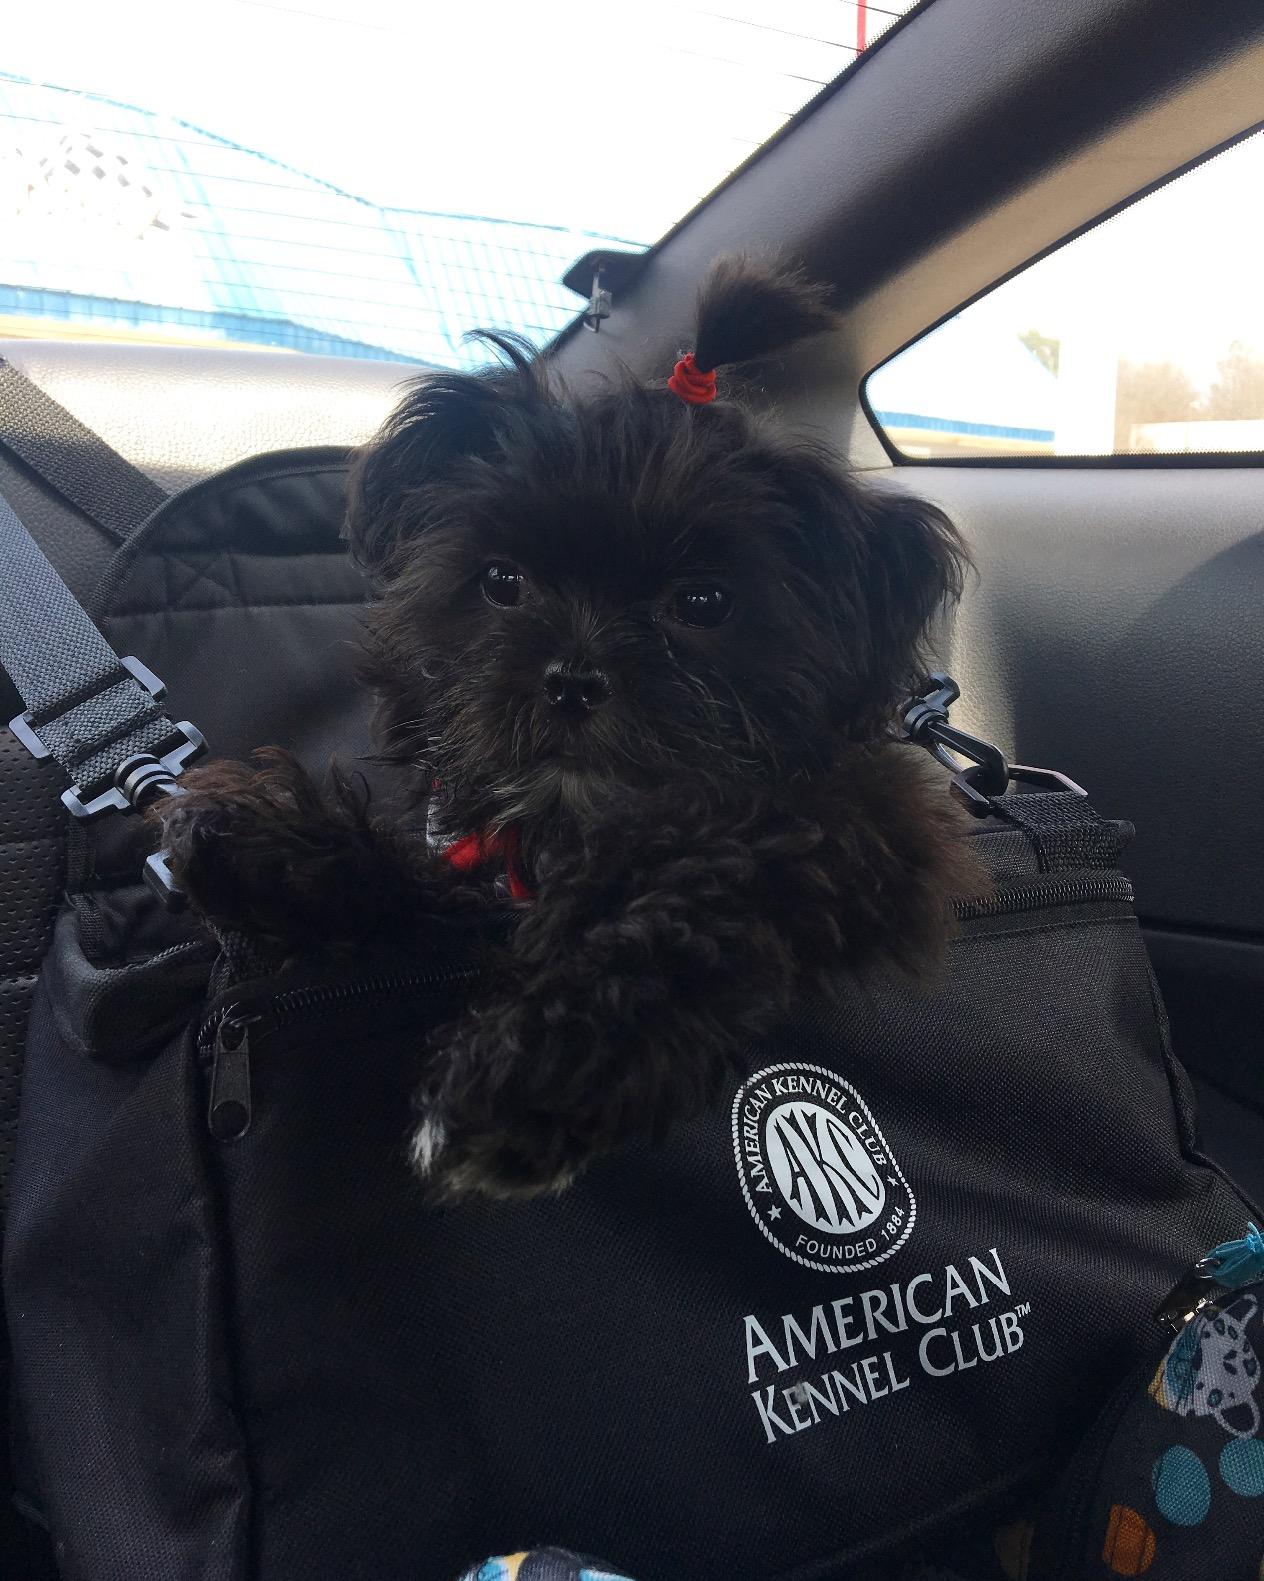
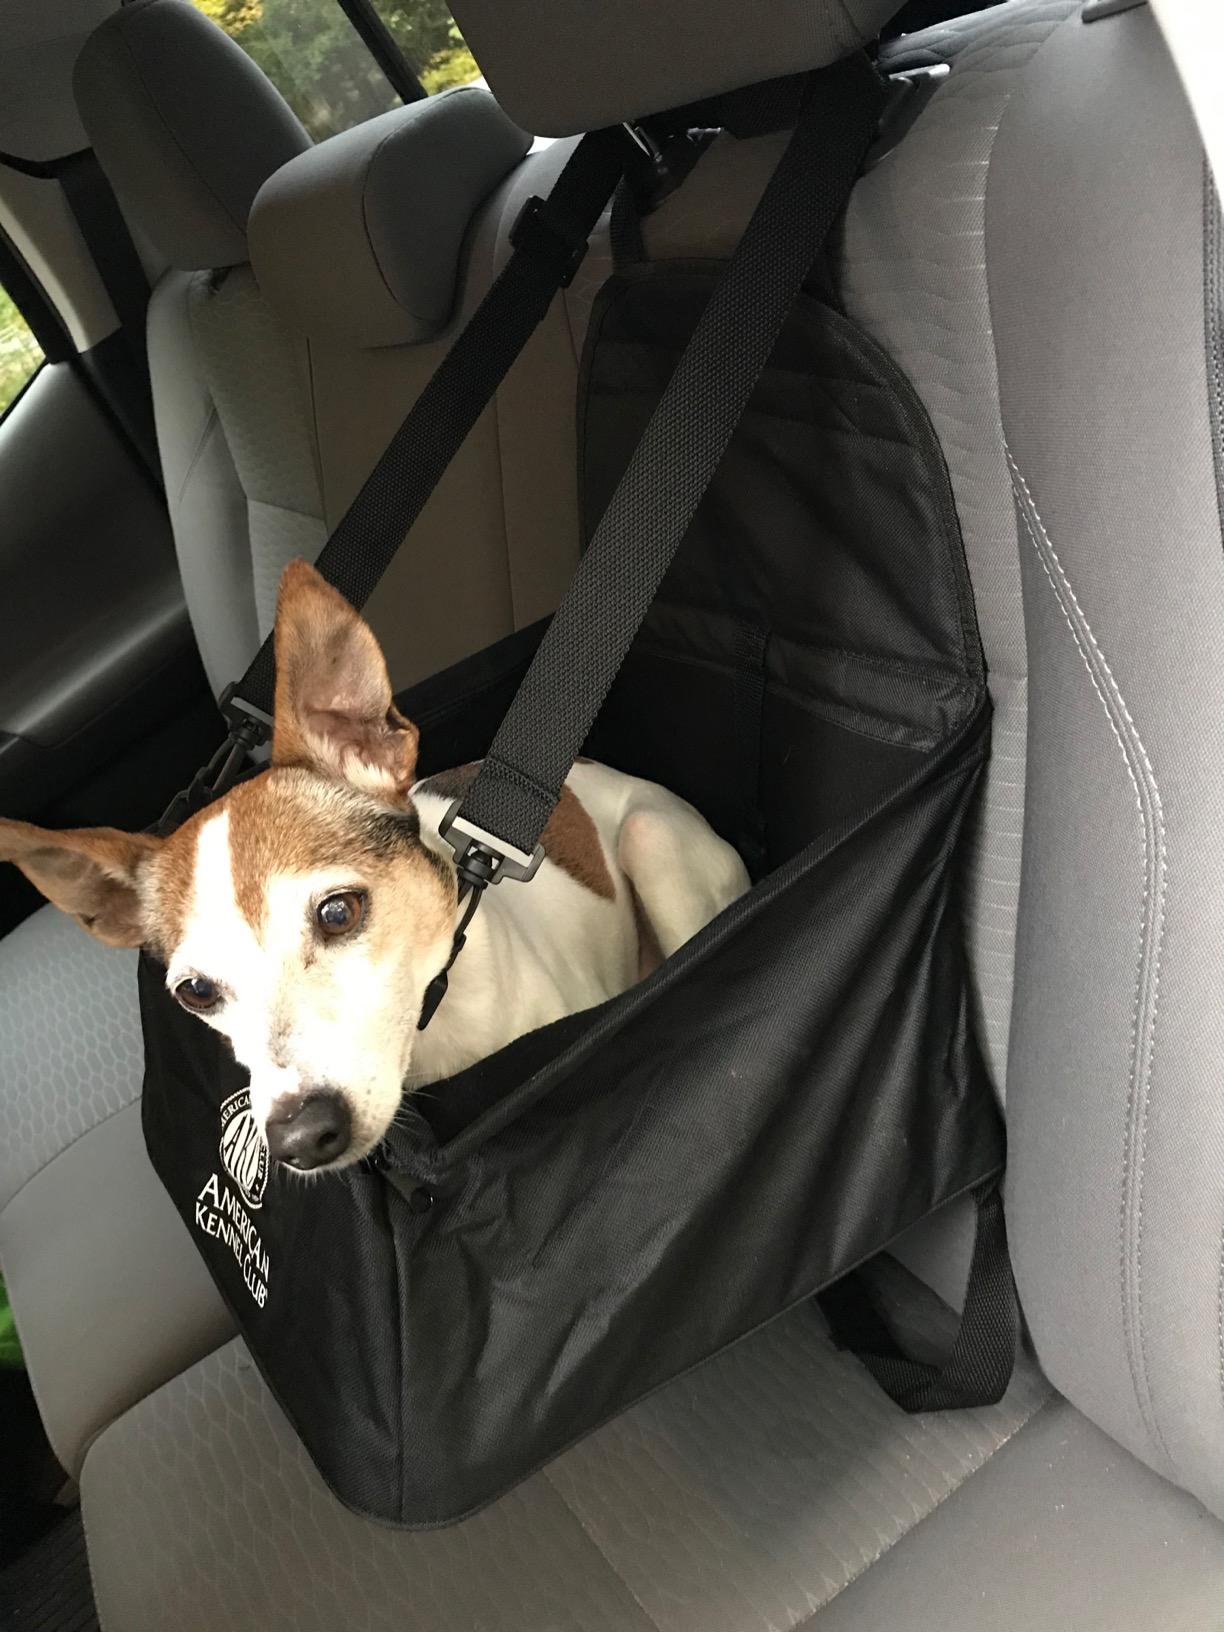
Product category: items_kennel
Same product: yes